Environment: real
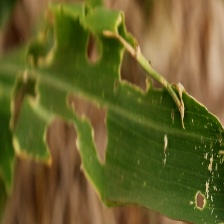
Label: fall_armyworm